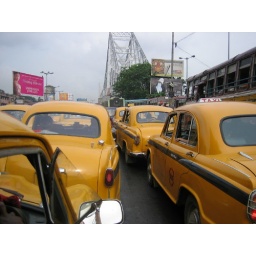
yellow taxis venturing on the the Howrah Bridge - the busiest bridge in the world.